Rachel Owens

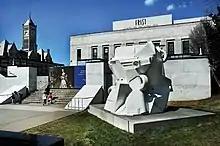
Inveterate Composition for Clare, 2012, Frist Museum of Art, Nashville, Tennessee

Owens' work has been discussed in the New York Times, Art in America, Hyperallergic, Urban Glass, Sculpture Magazine, and the Village Voice, among other publications. She has received grants from the Joan Mitchell Foundation, the Pollock-Krasner Foundation, the Harpo Foundation, and the United States Embassy in Russia.